Bombay cat

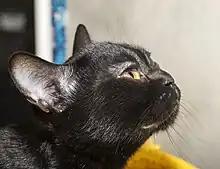
Typical side profile of the head.

The Bombay has a medium-sized, Oriental-type body build that is muscular. Their weight ranges between , with males typically being heavier than females.